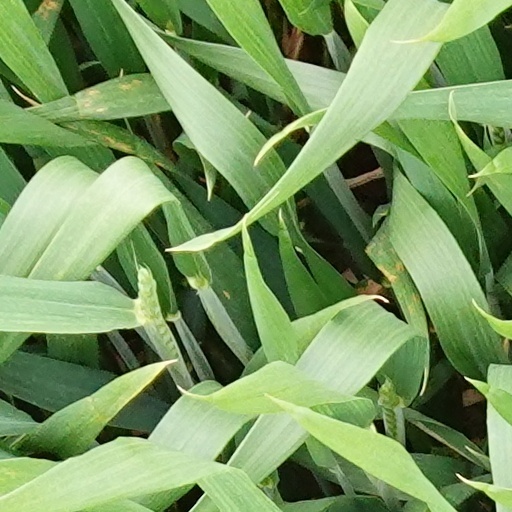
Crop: wheat